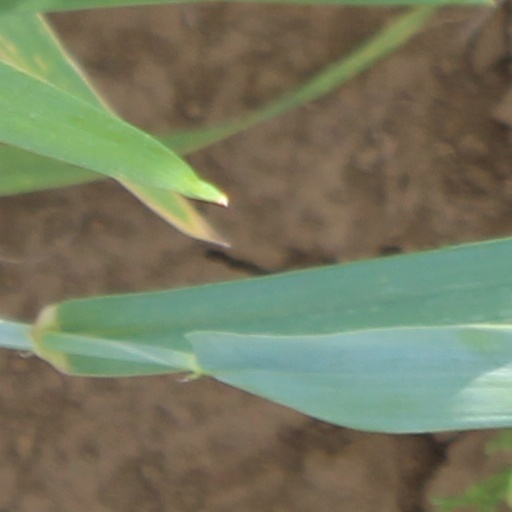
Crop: wheat